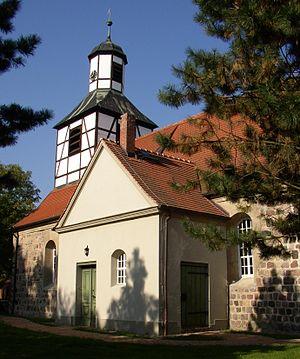
Blankenfelde-Mahlow est une ville située dans l'arrondissement de Teltow-Fläming et la région de Brandebourg.